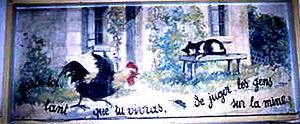
Le Cochet, le Chat et le Souriceau est la cinquième fable du livre VI de Jean de La Fontaine situé dans le premier recueil des Fables de La Fontaine, édité pour la première fois en 1668.